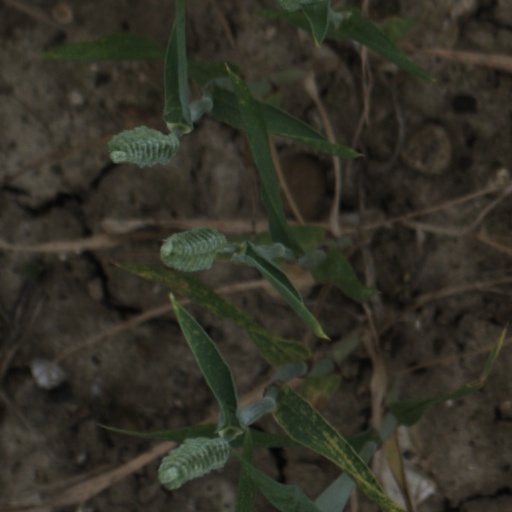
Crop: wheat